Lehigh Career and Technical Institute

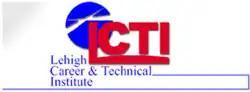

Lehigh Career and Technical Institute (LCTI) is a career and technical institute located in Schnecksville, Pennsylvania in the Lehigh Valley region of eastern Pennsylvania. It is one of the largest career and technical institutes in the United States.